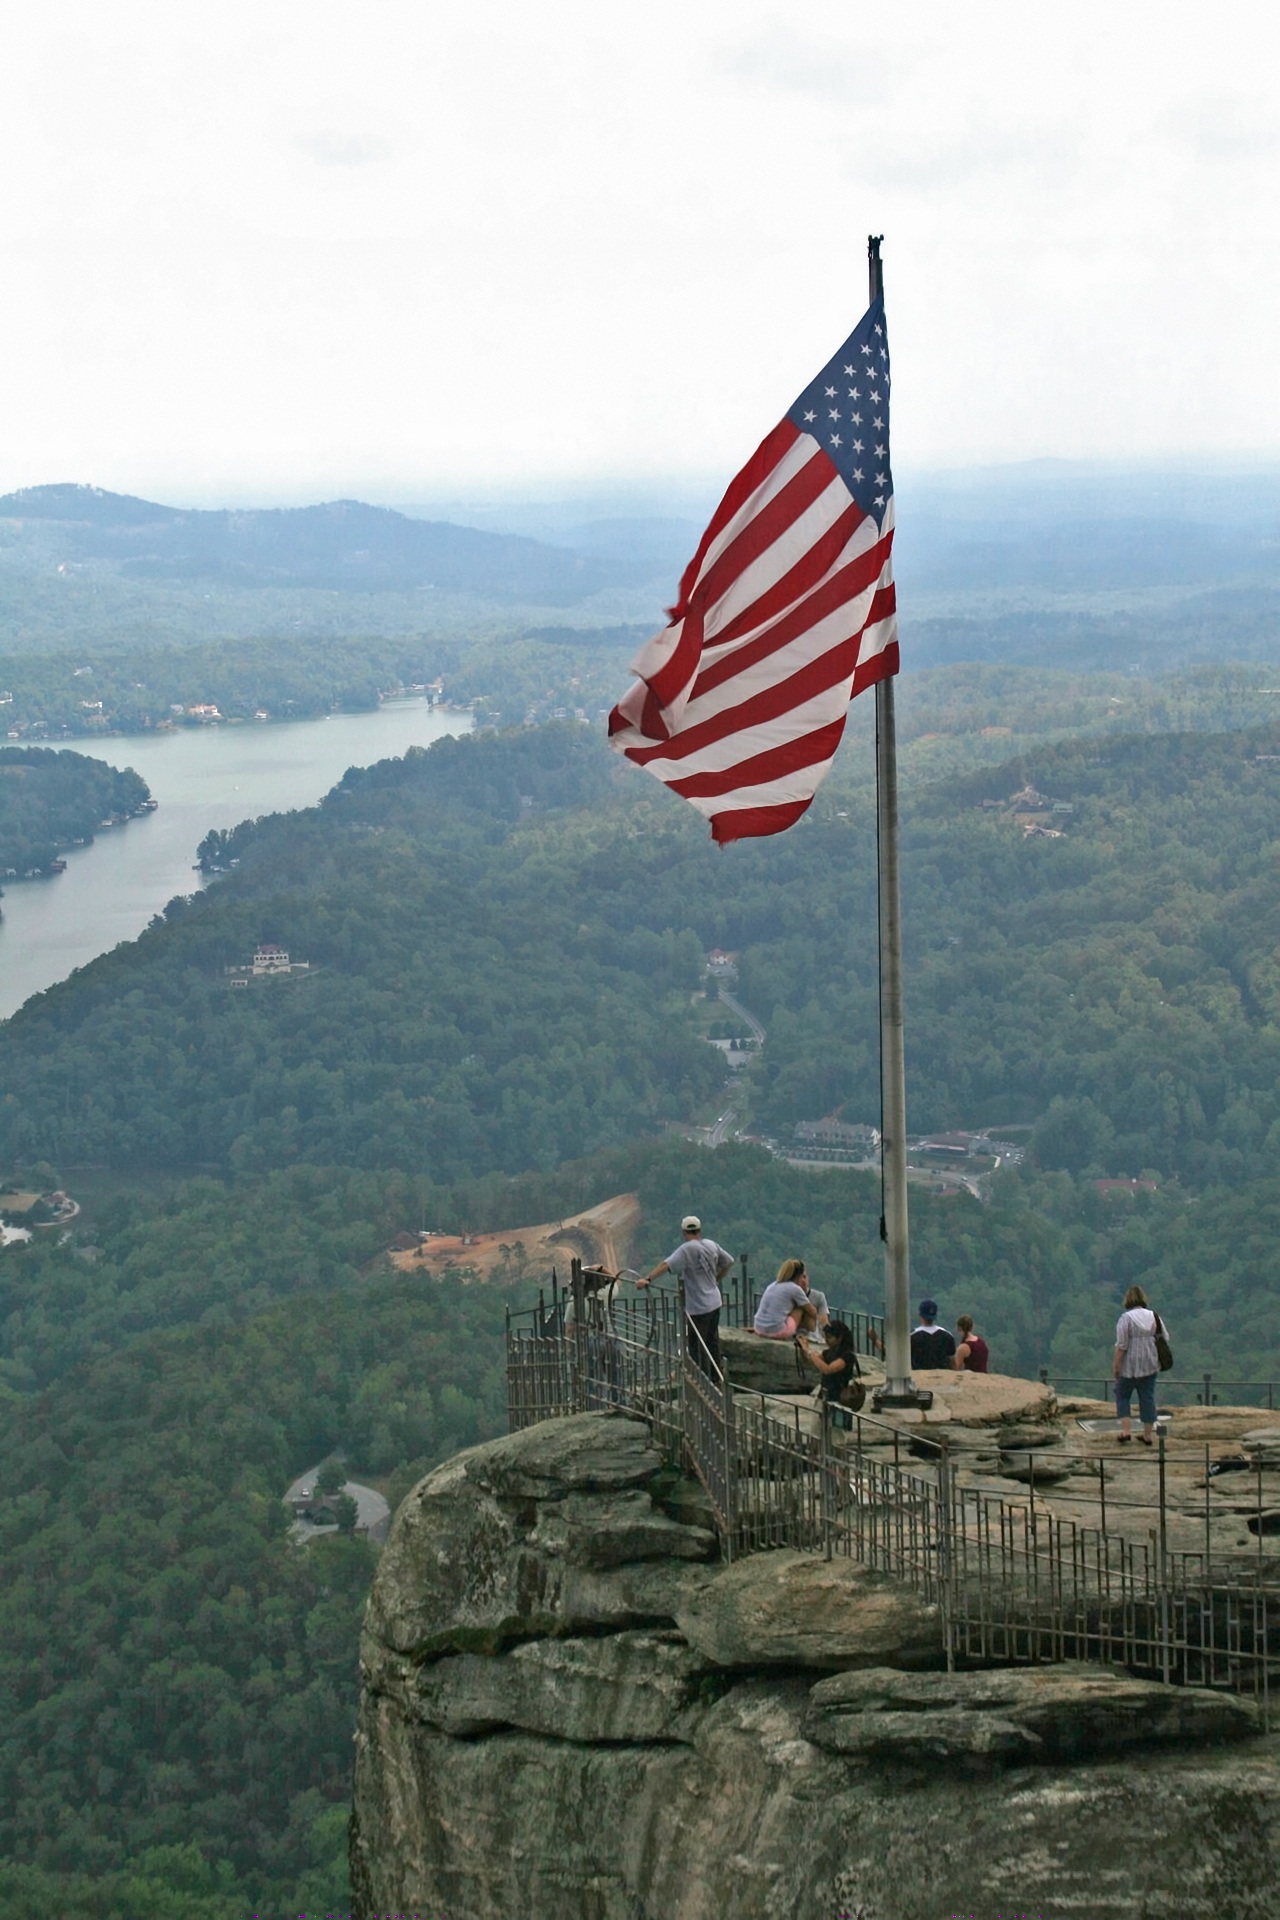
sea, mountain, view, cliff, vehicle, scenic, flag, landmark, blue, national park, ridge, north carolina, hiking trails, united states flag, chimney rock, atmosphere of earth, 315 ft granite monolith, lake lure